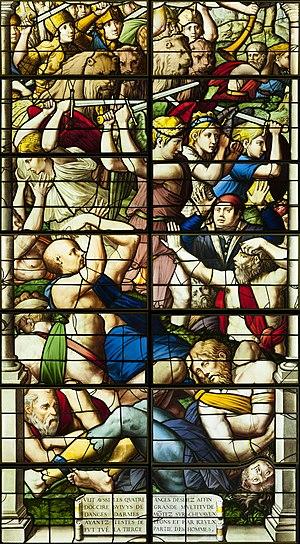
Montage présentant une partie du registre inférieur de la verrière centrale (baie 0) de l'abside.